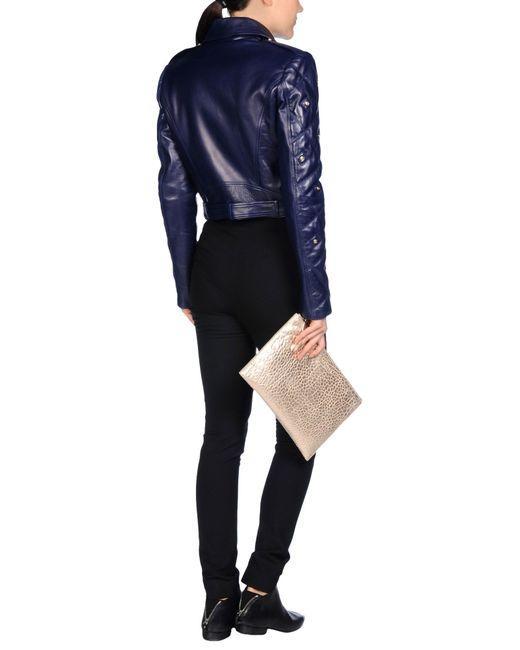
Damen weiche echte Schaffelljacke aus reinem Leder Trendige Mäntel